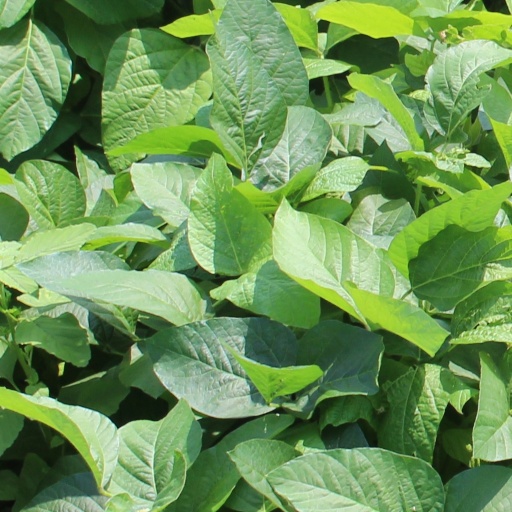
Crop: soybean